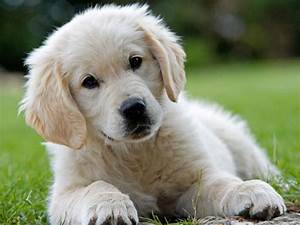
Label: cane